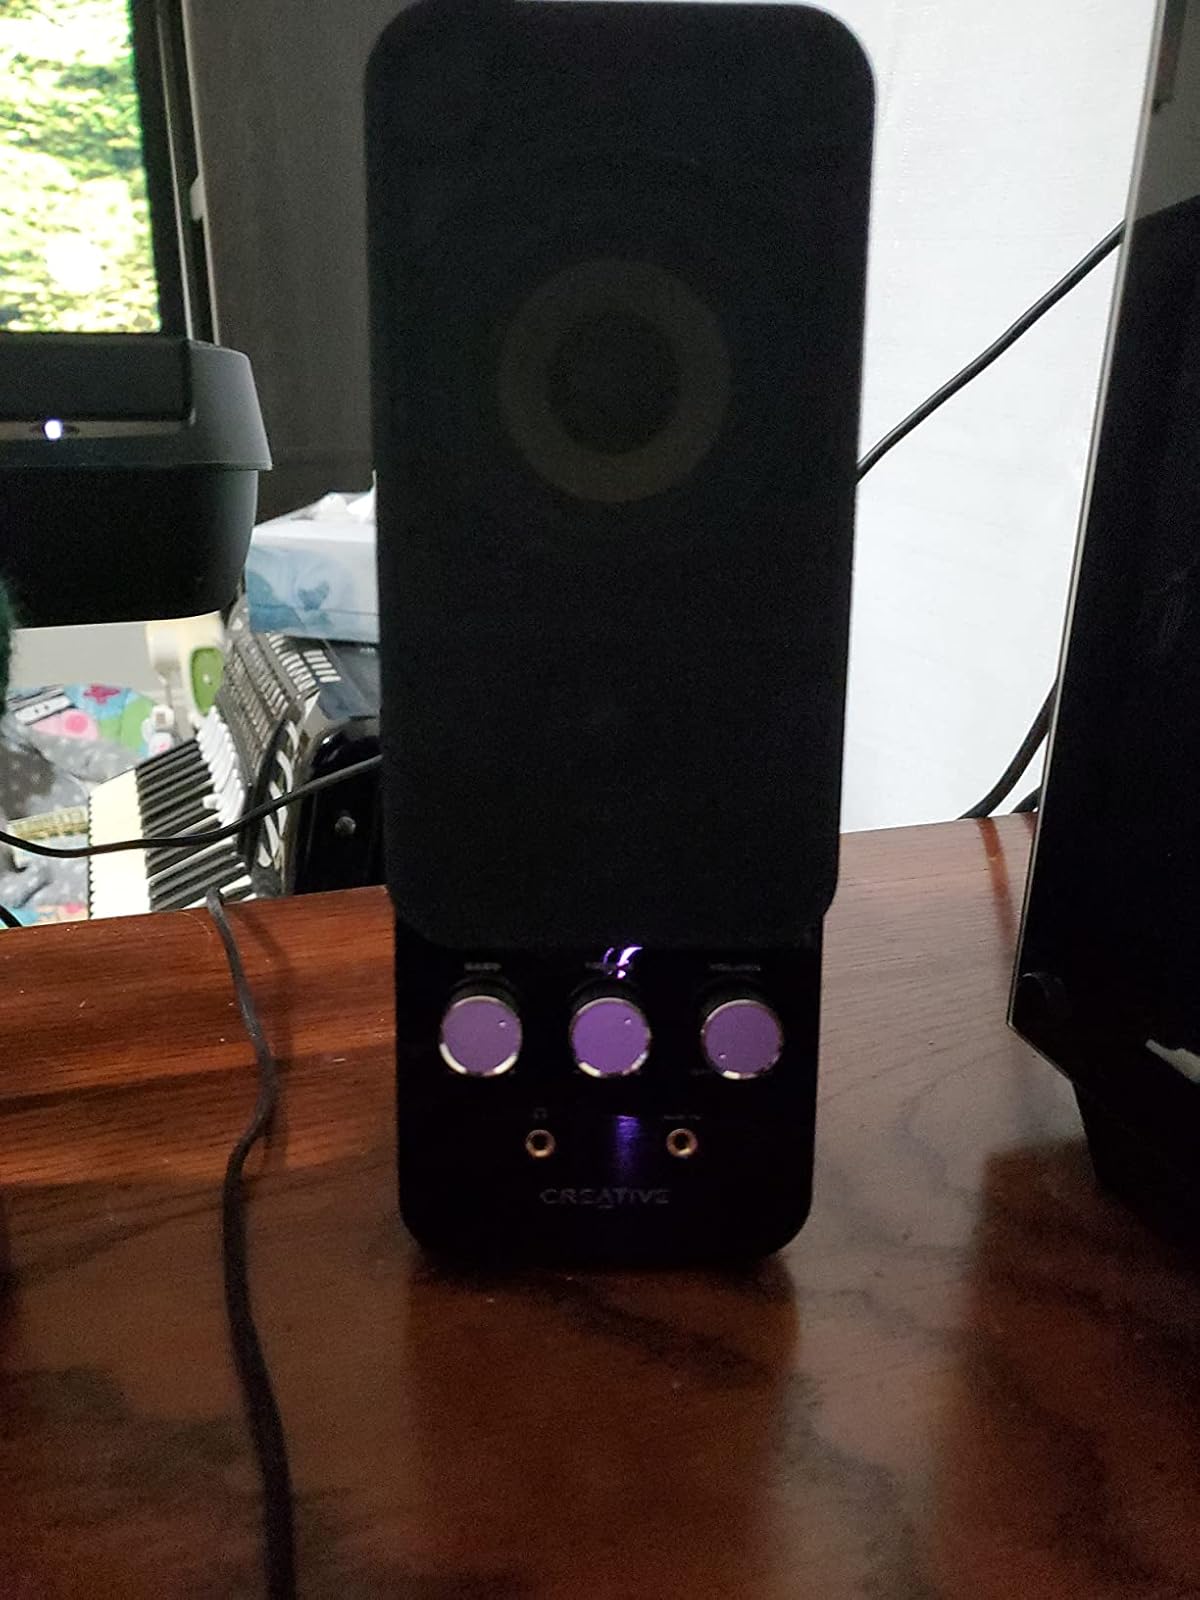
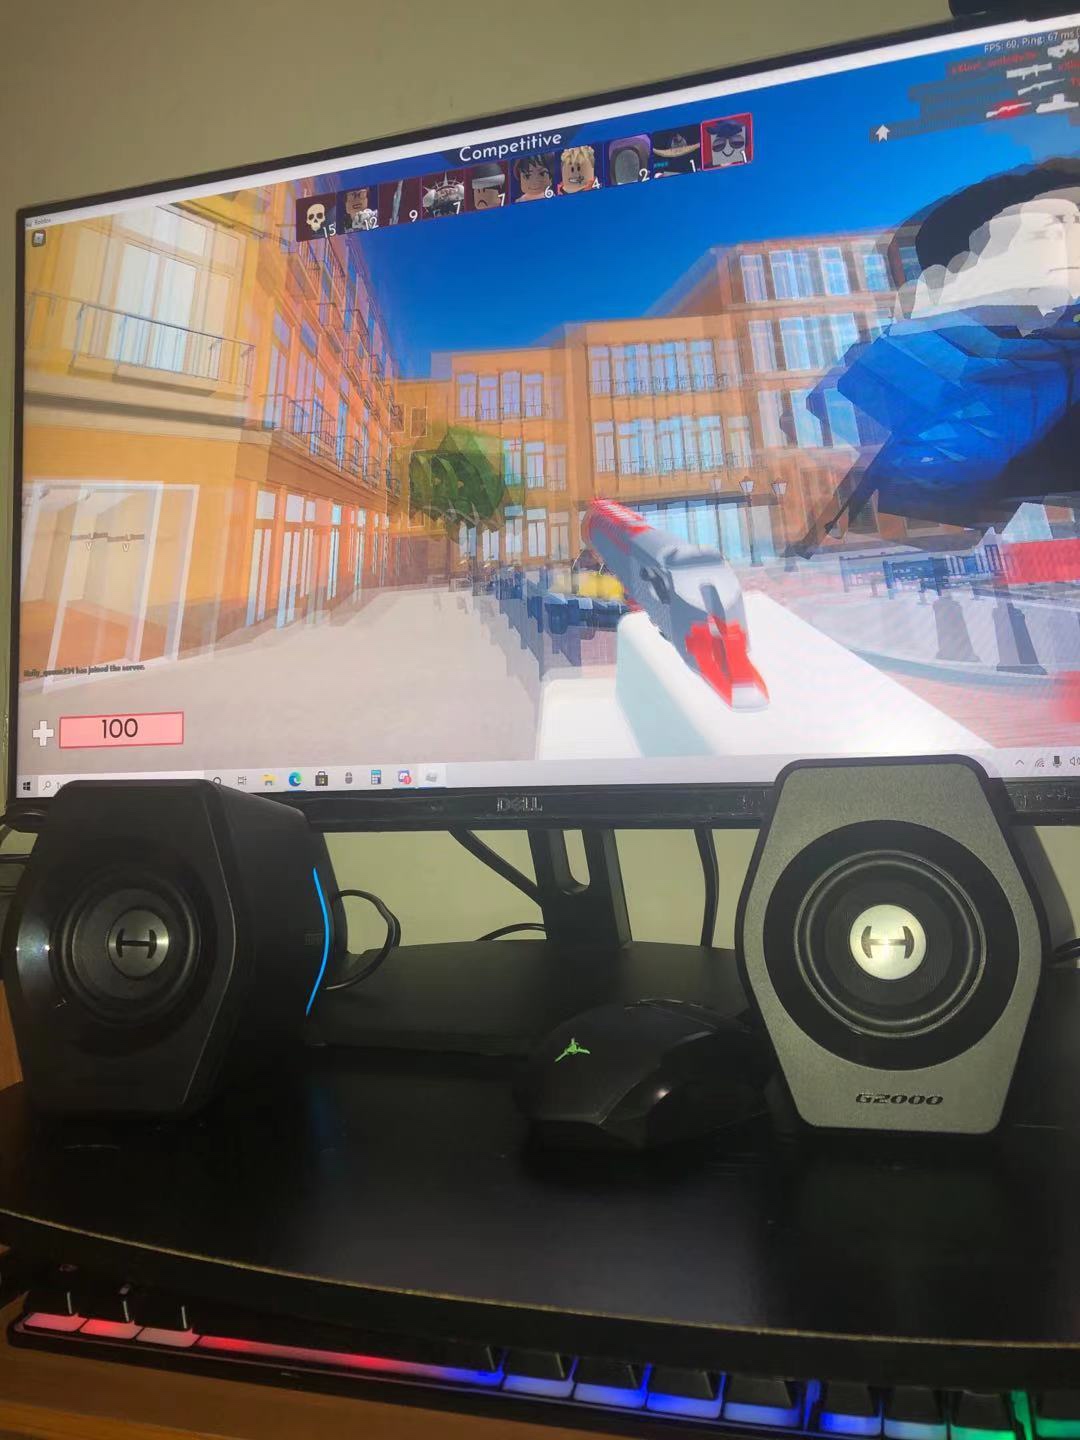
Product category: speaker
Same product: no